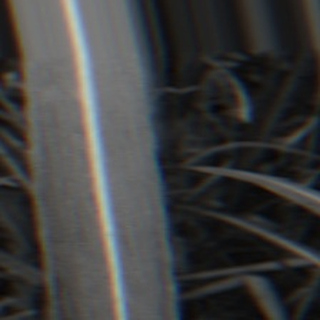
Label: sugarcane_bacterial_blight